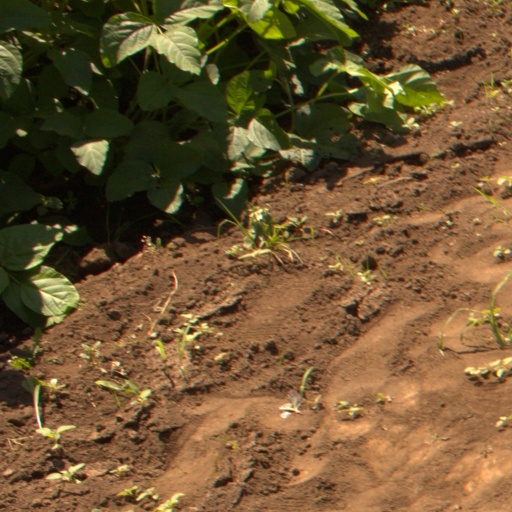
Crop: soybean